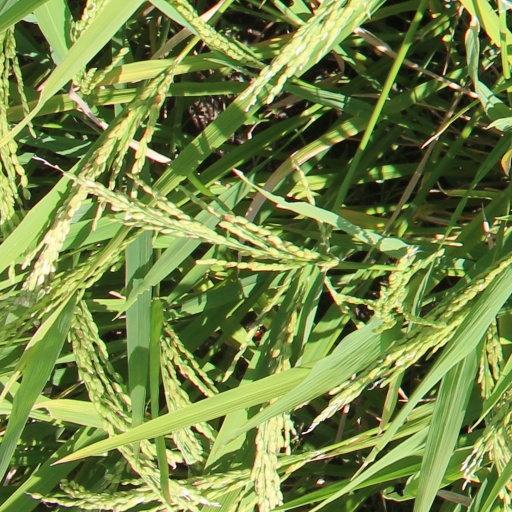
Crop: rice